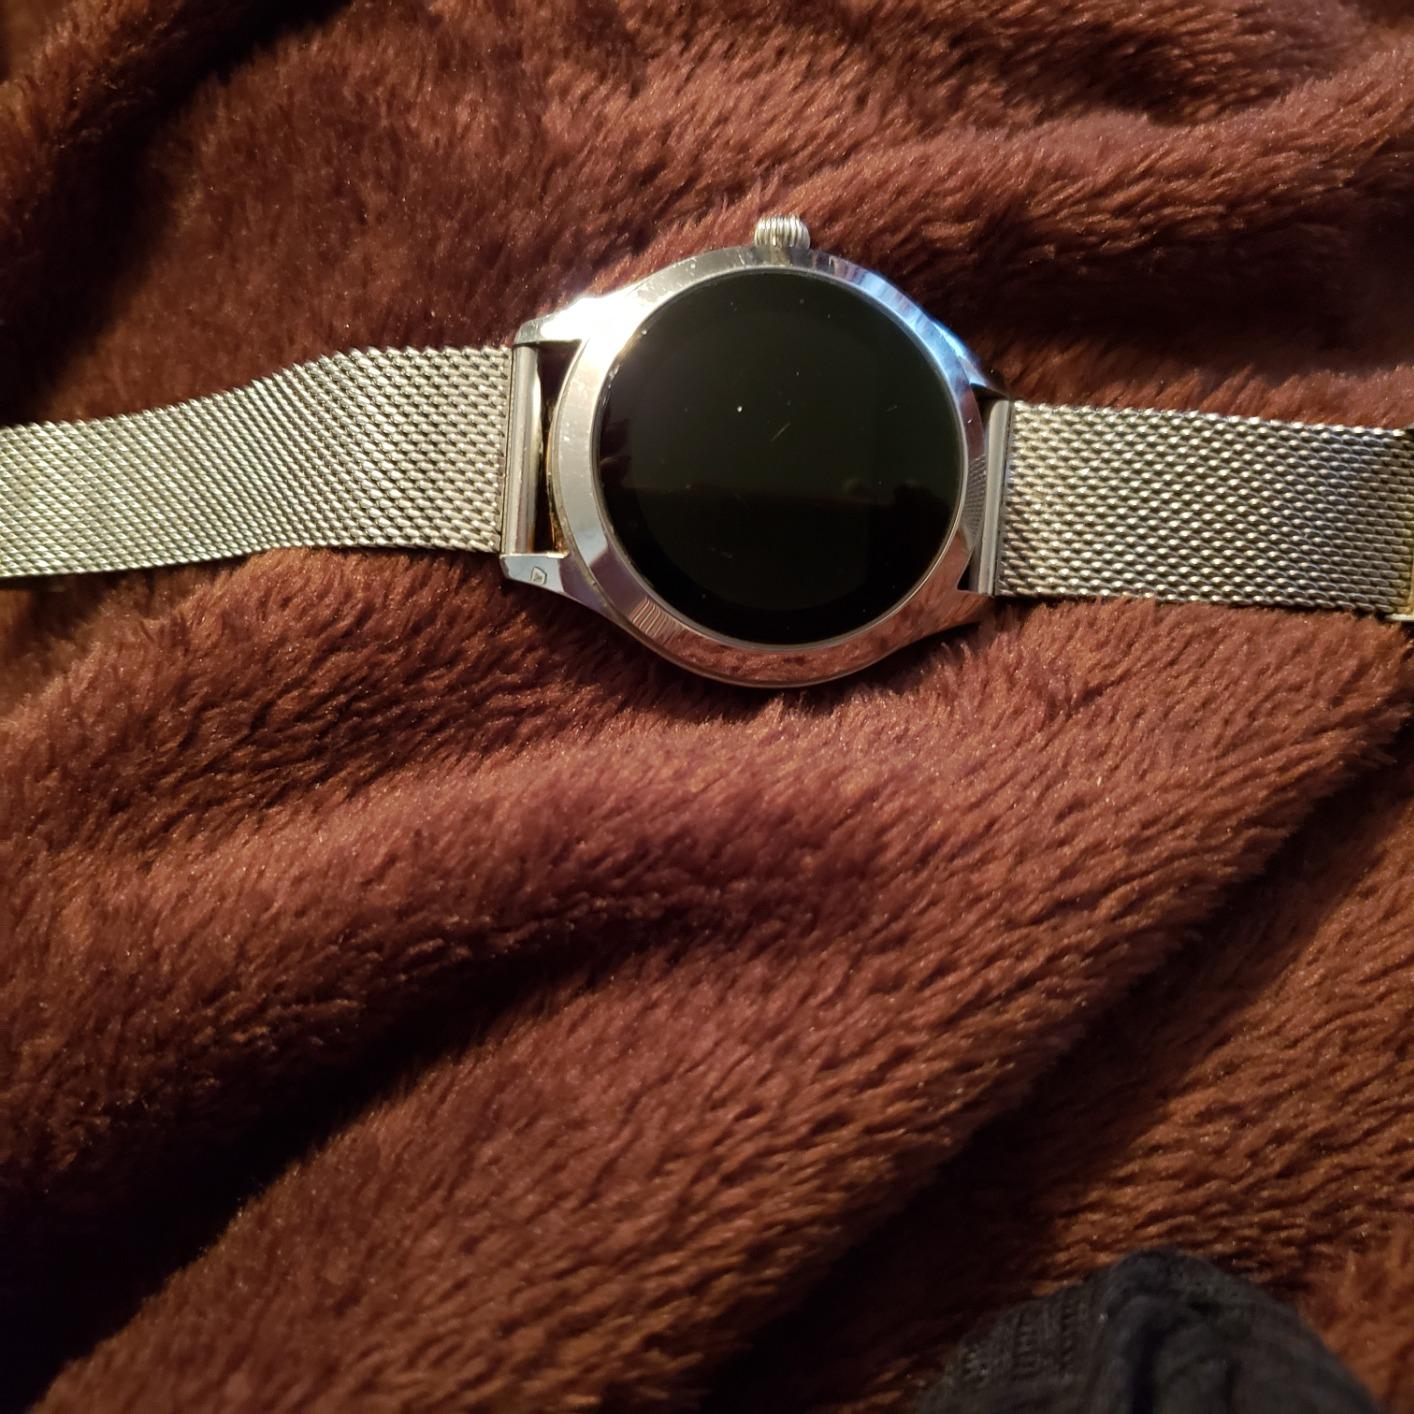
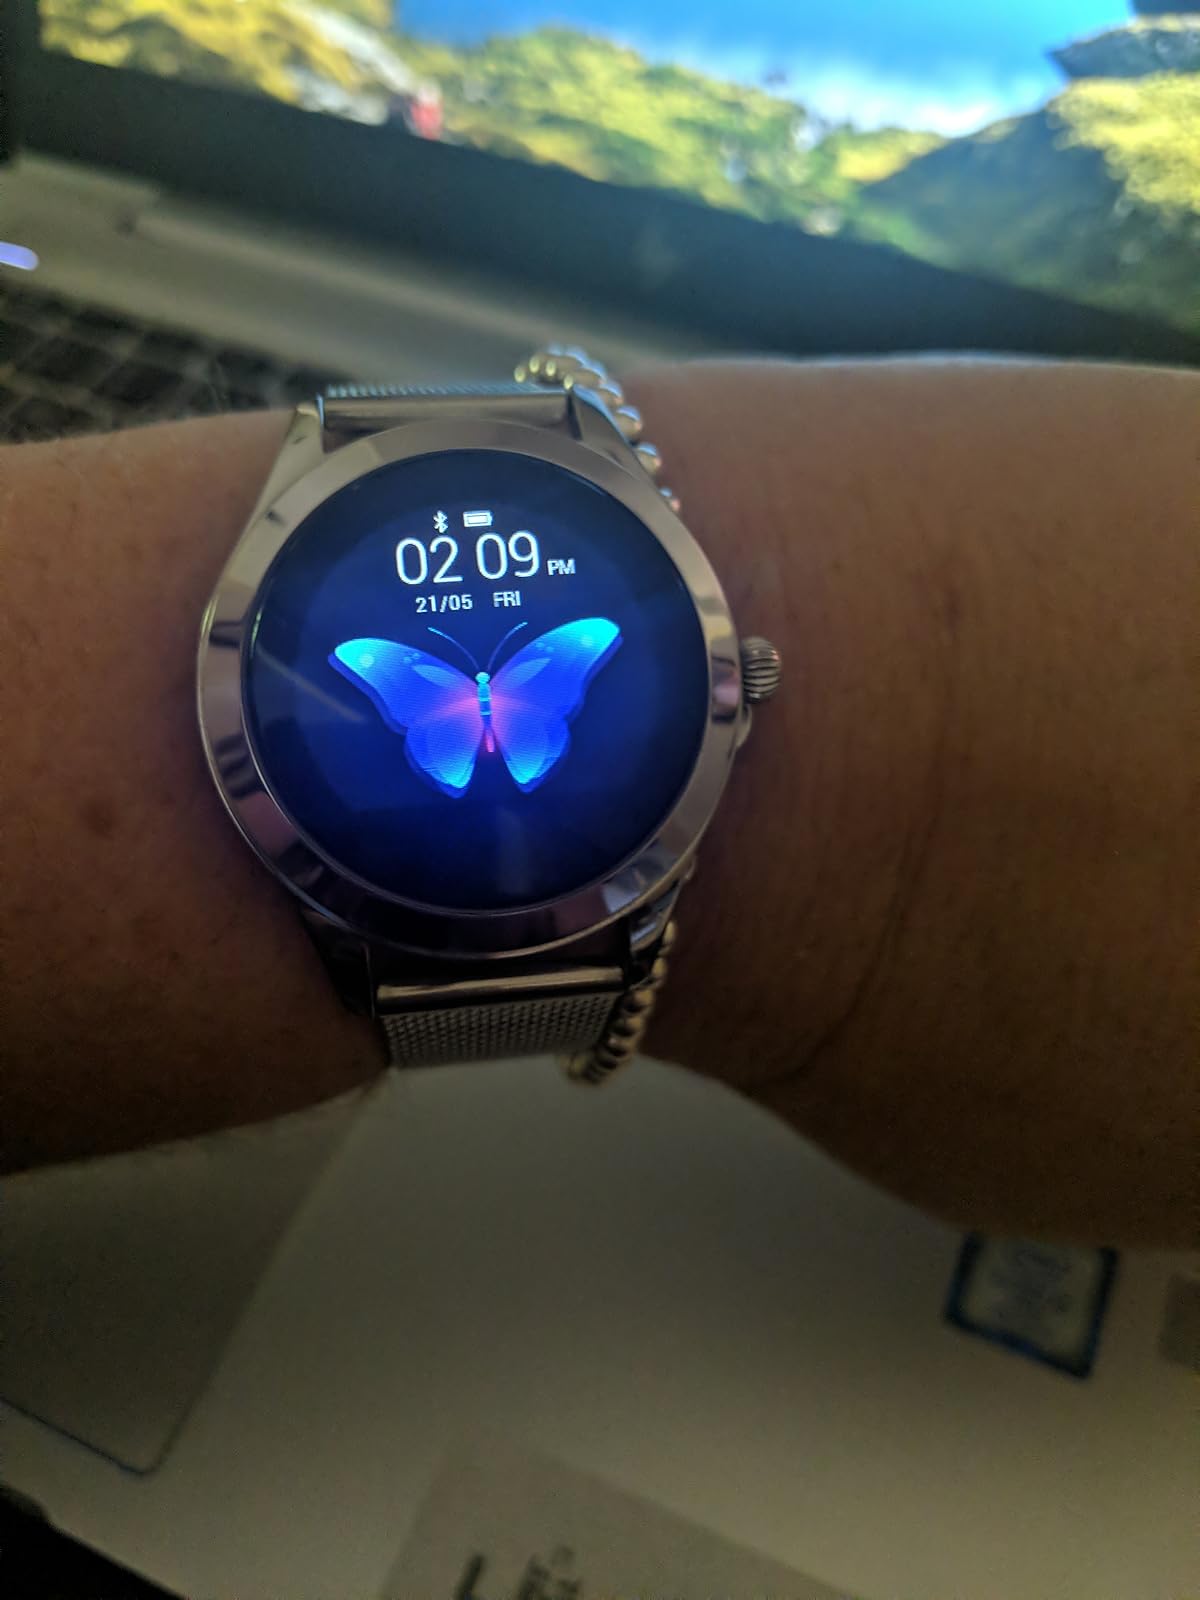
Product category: smartwatch
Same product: yes